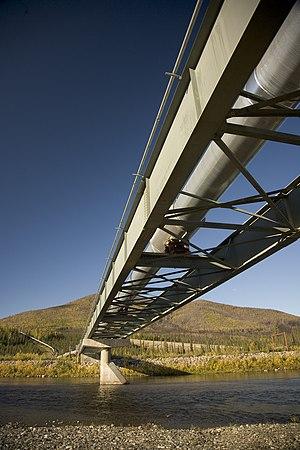
L’oléoduc trans-Alaska relie les champs pétrolifères du nord de l'Alaska à Valdez, port maritime libre de glace d'où le pétrole peut être acheminé pour raffinage. Il traverse tout l'État, du nord au sud, sur 1 288 km. L'oléoduc est exploité par Alyeska Pipeline Service Company, un groupe détenu à 48 % par BP.